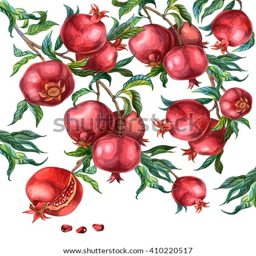
pomegranates with leaves on a branch .